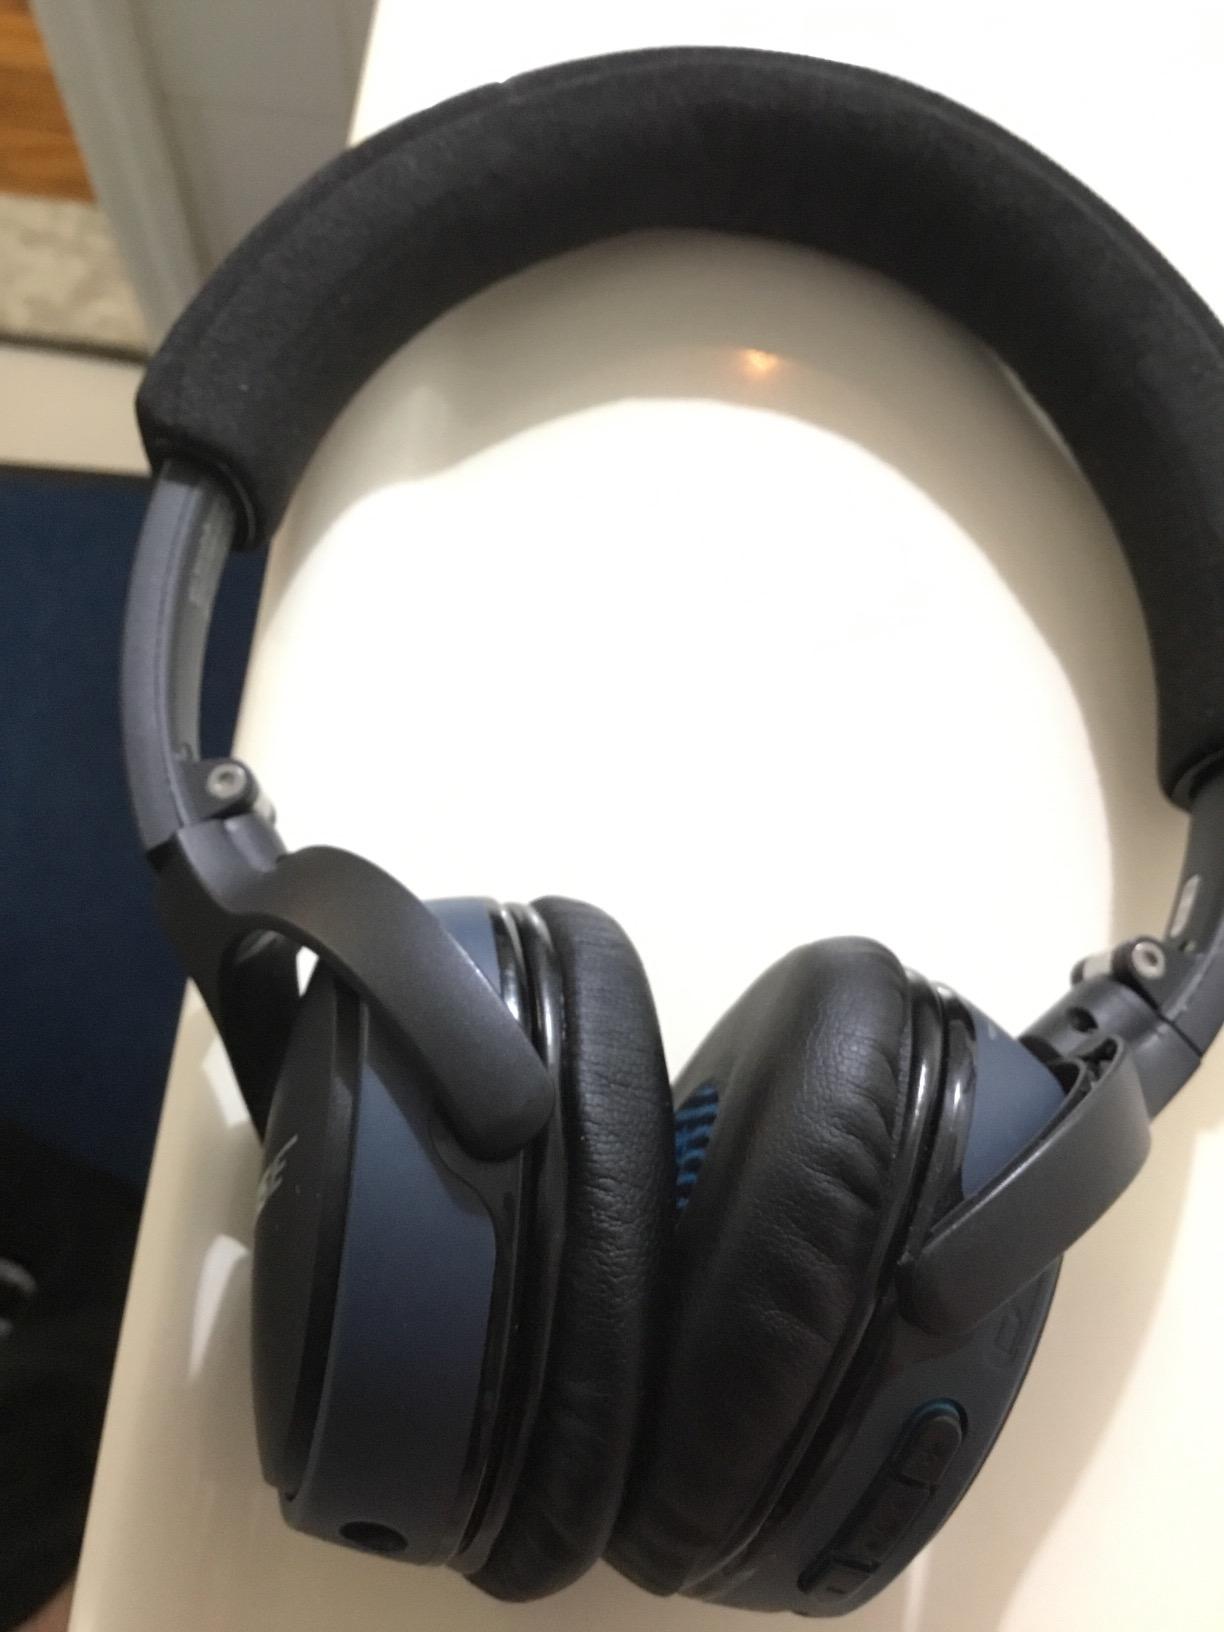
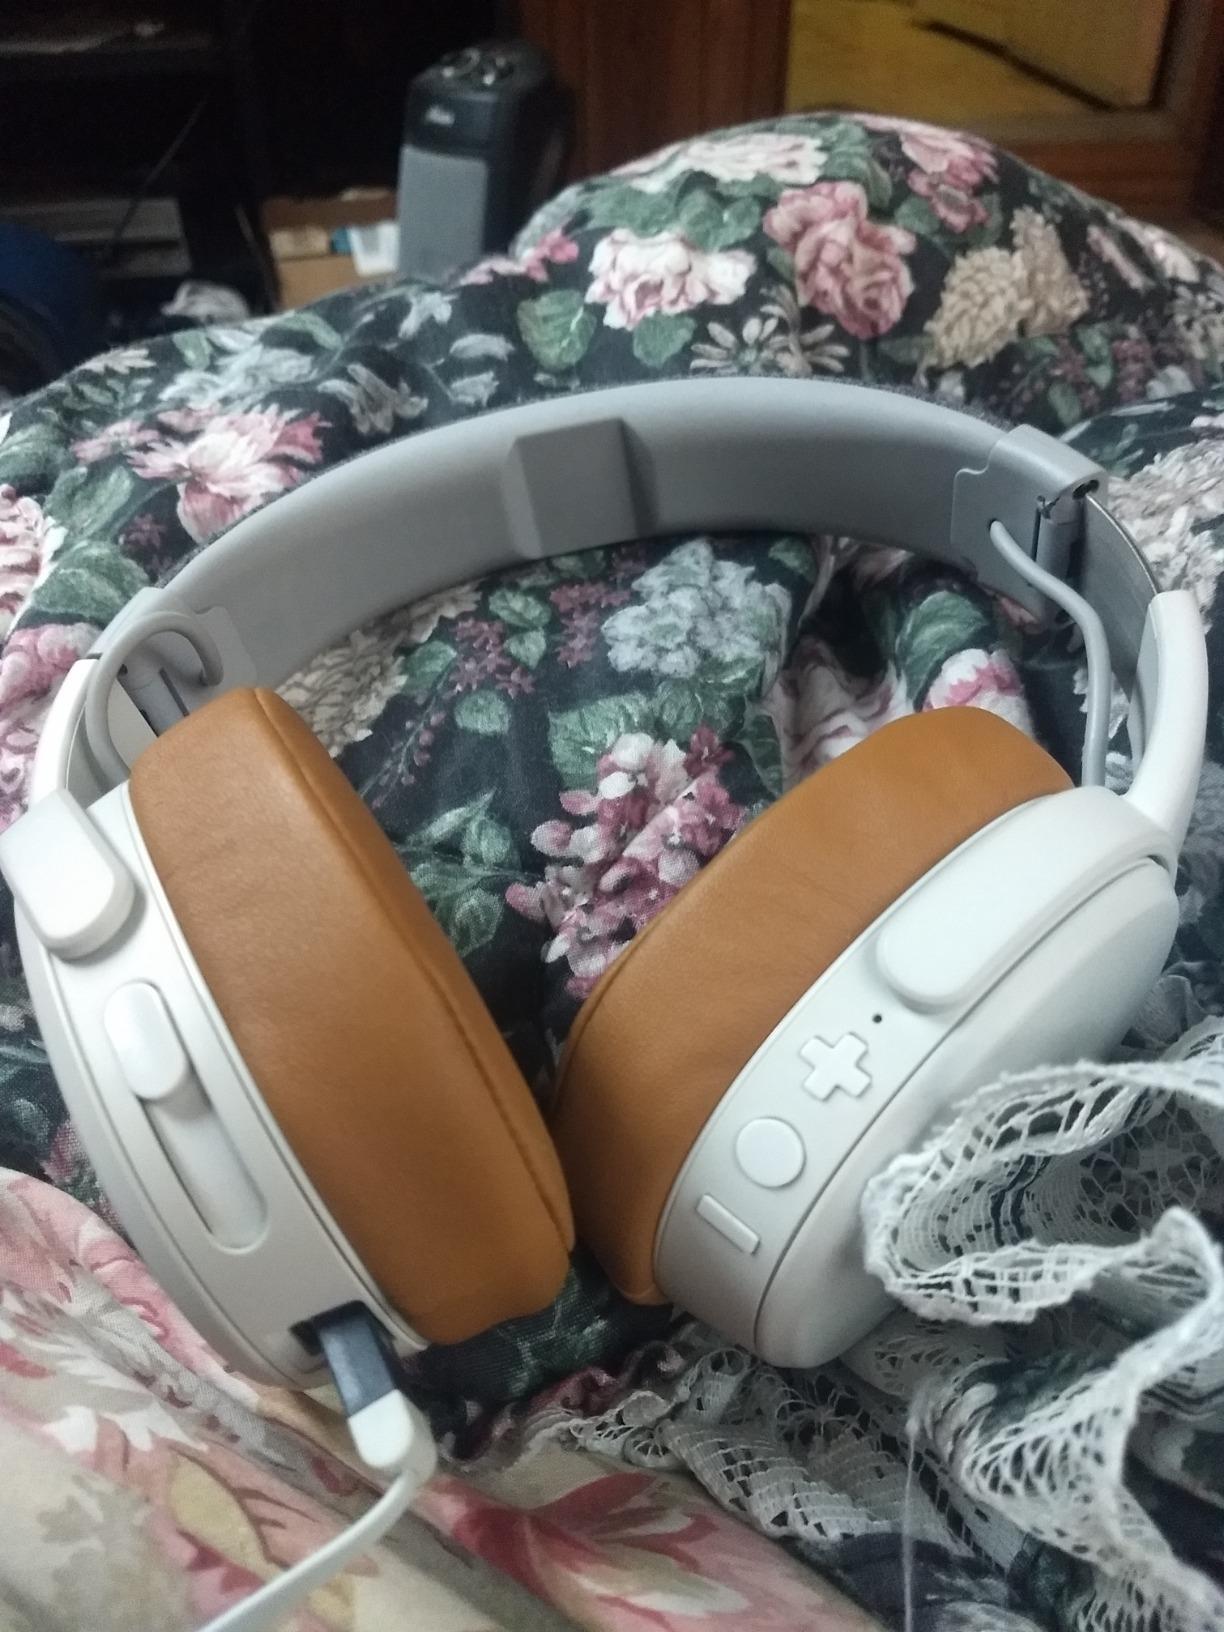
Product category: headphones
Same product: no